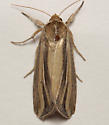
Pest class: wheathead_armyworm_Dargida_diffusa